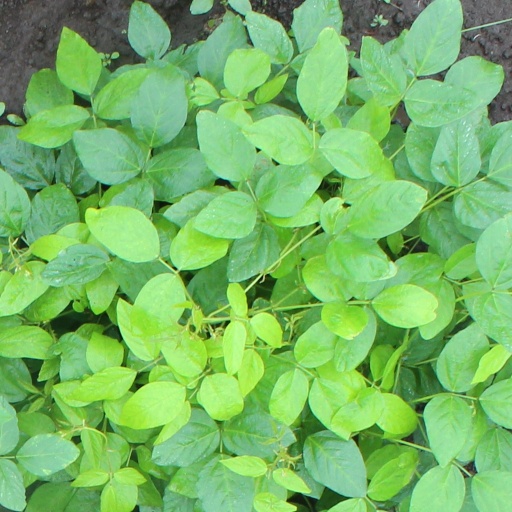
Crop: soybean